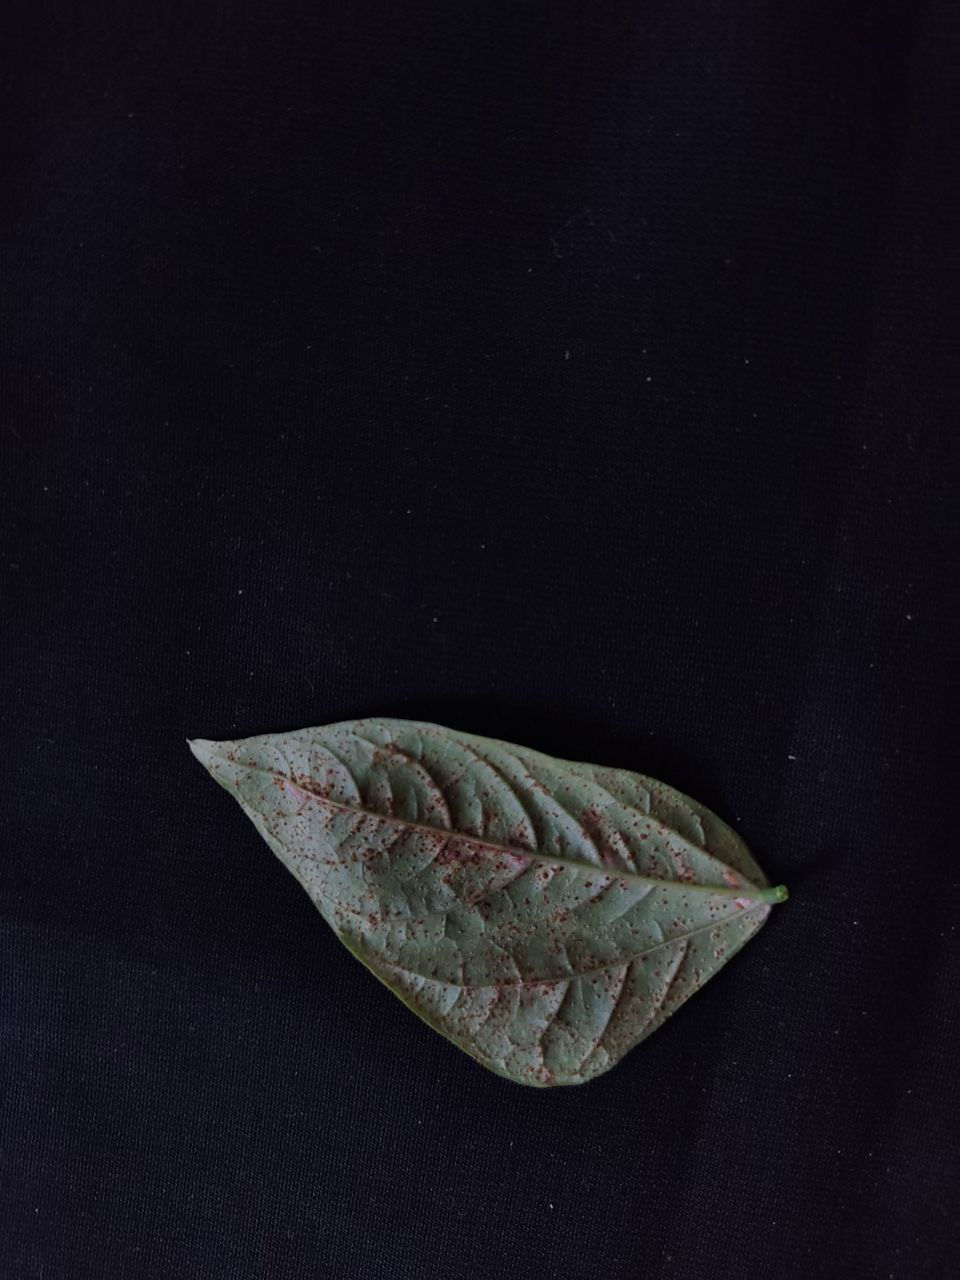
Crop: cowpea
Leaf condition: Septoria leaf spot